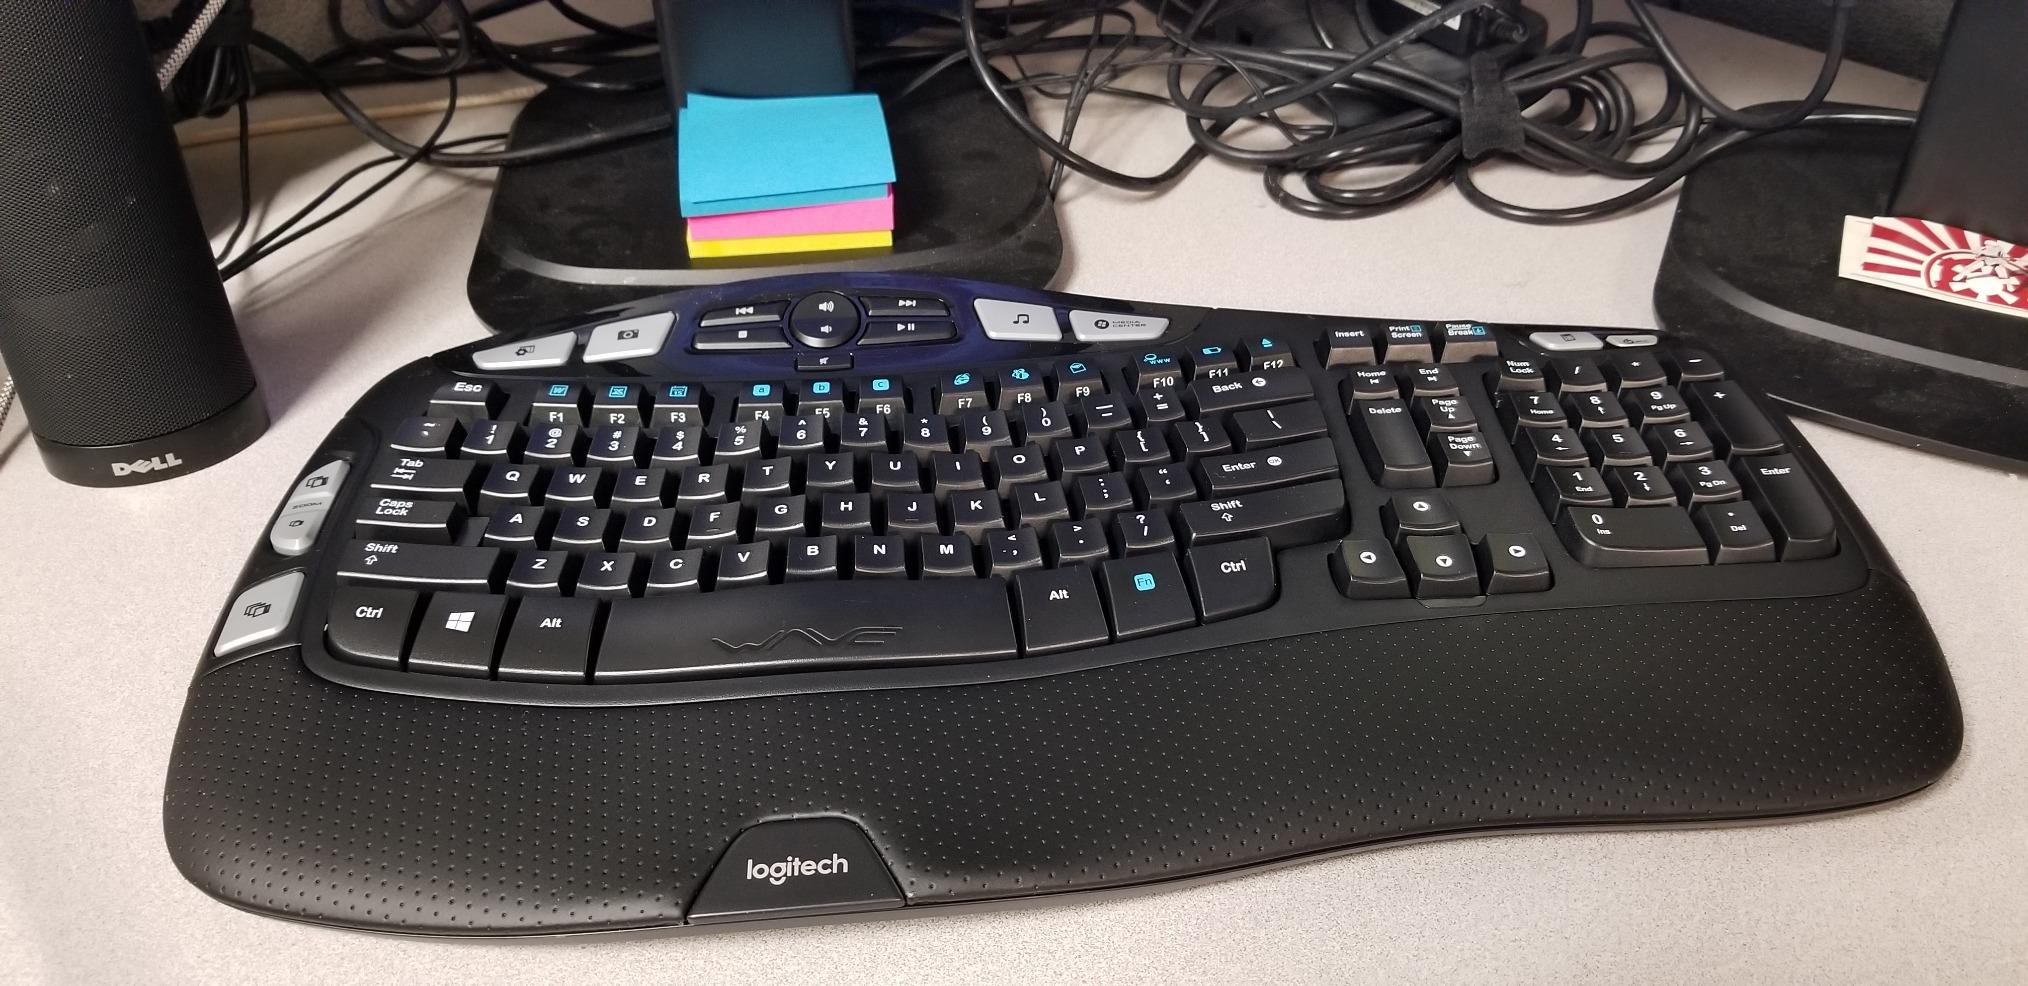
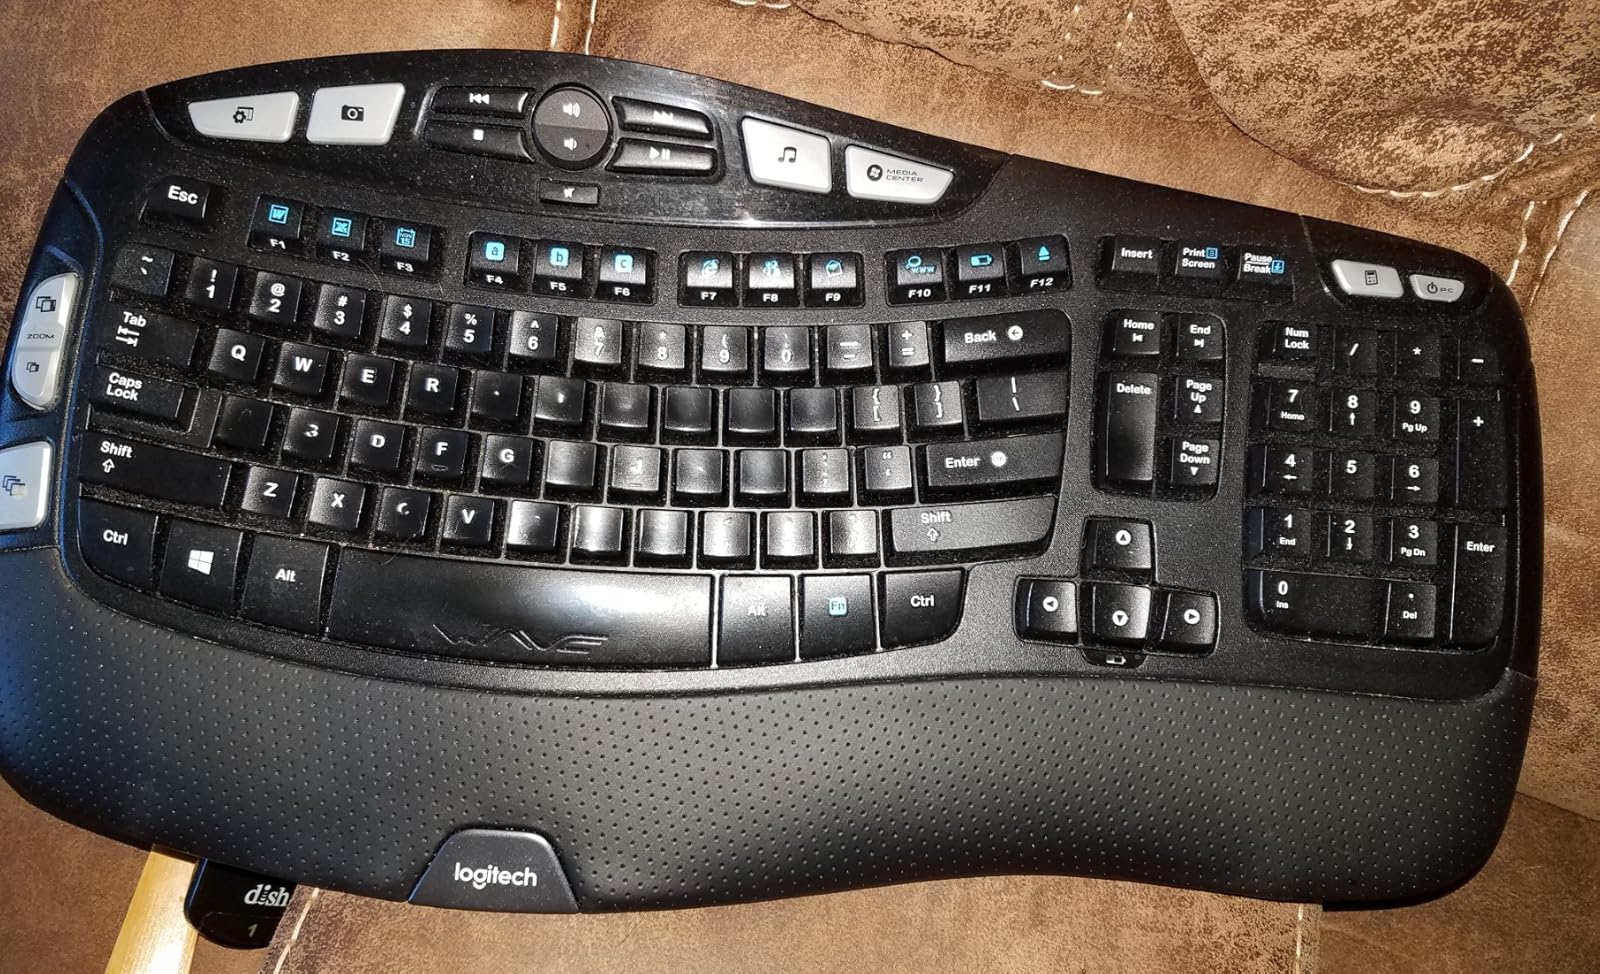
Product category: keyboard
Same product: yes